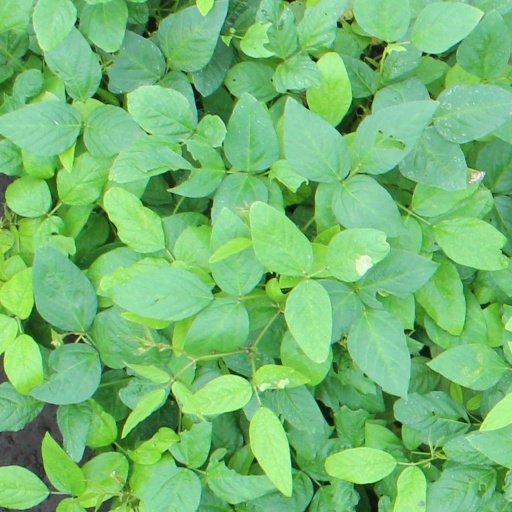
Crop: soybean